List of California tornadoes

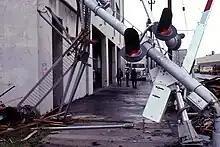
Photograph of toppled crossing signals

The U.S. state of California experiences several tornadoes every year, with at least 487 twisters recorded since 1891. Among these are four fire whirls, a type of tornado that develops from a wildfire. California's strongest rated tornadoes on the Fujita scale (or Enhanced Fujita Scale after 2007) were rated an F/EF3, which occurred three times – two F3 tornadoes in the Greater Los Angeles area in the 1970s, as well as an EF3-equivalent fire whirl near Redding in Shasta County that developed within the 2018 Carr Fire. The fire whirl was one of three deadly tornadic events on record in the state, killing four people. A tornado in 1891 killed a man in San Francisco. The other deadly event was a tornado that hit Santa Monica in 1952, which killed three people. There have been at least 100 injuries related to tornadoes in the state.